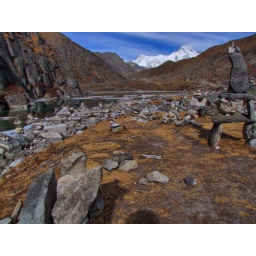
A bunch of prayer stones at the first gokyo lake while on the Gokyo Trek in Nepal.